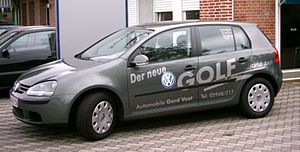
Hatchback
VW Golf er et eksempel på en hatchback.
Hatchback er en betegnelse, der i almindelighed anvendes om biler, hvor bagpartiet har en stor skrå bagklap fra tagkanten og ned. Denne karrosseritype er meget populær i den mindre modelklasse på grund af sin store anvendelighed. På mange af disse modeller kan man udvide bagagerummet ved at fælde bagsæderyglænet frem. Hatchback kan også kaldes for "5 dørs" eller "3 dørs", da bagklappen betragtes som en dør, hvorigennem man kan komme ind i bilen.